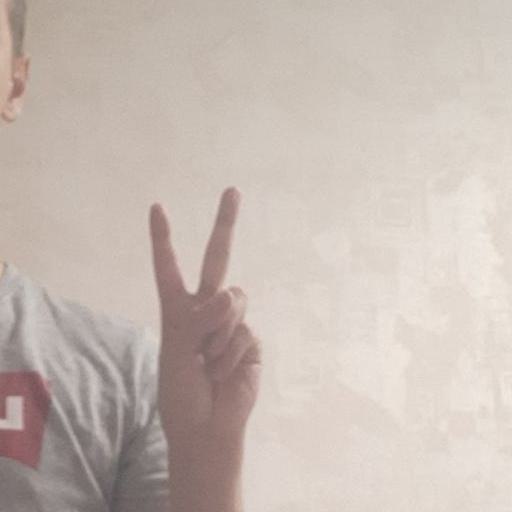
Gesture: peace